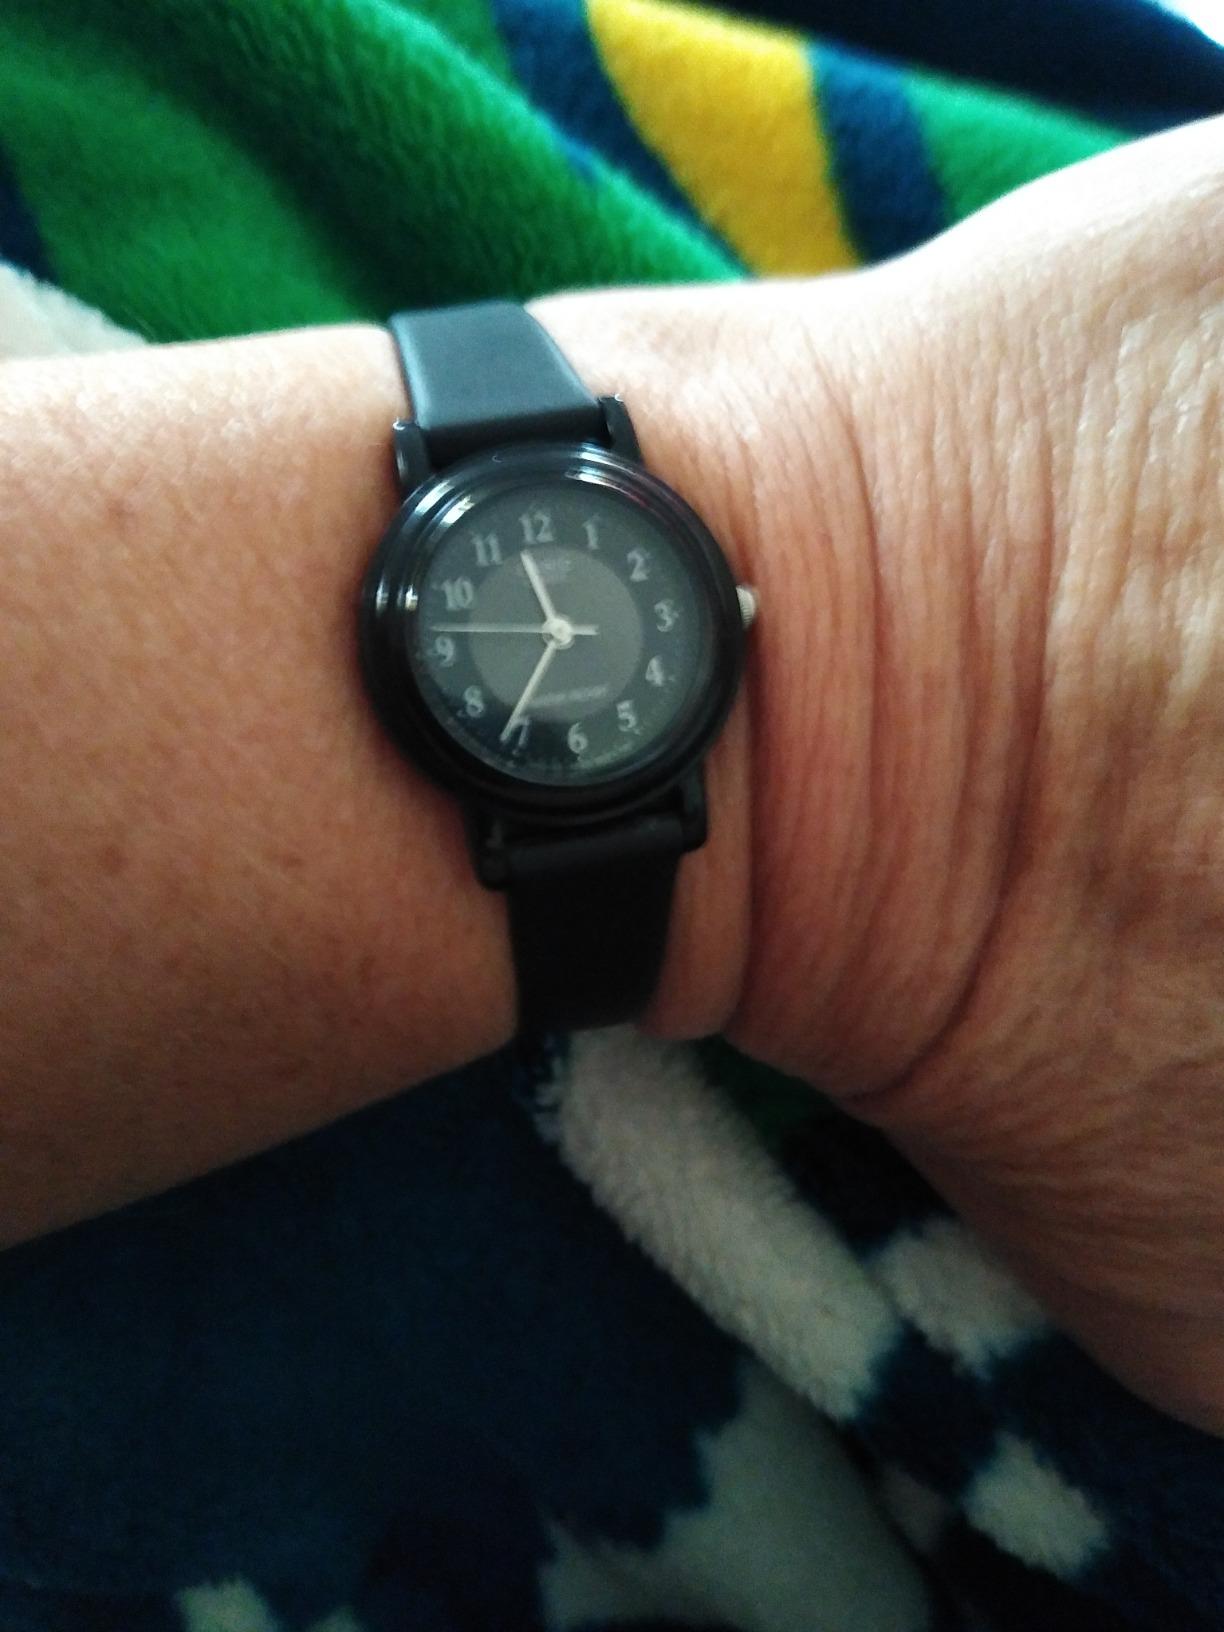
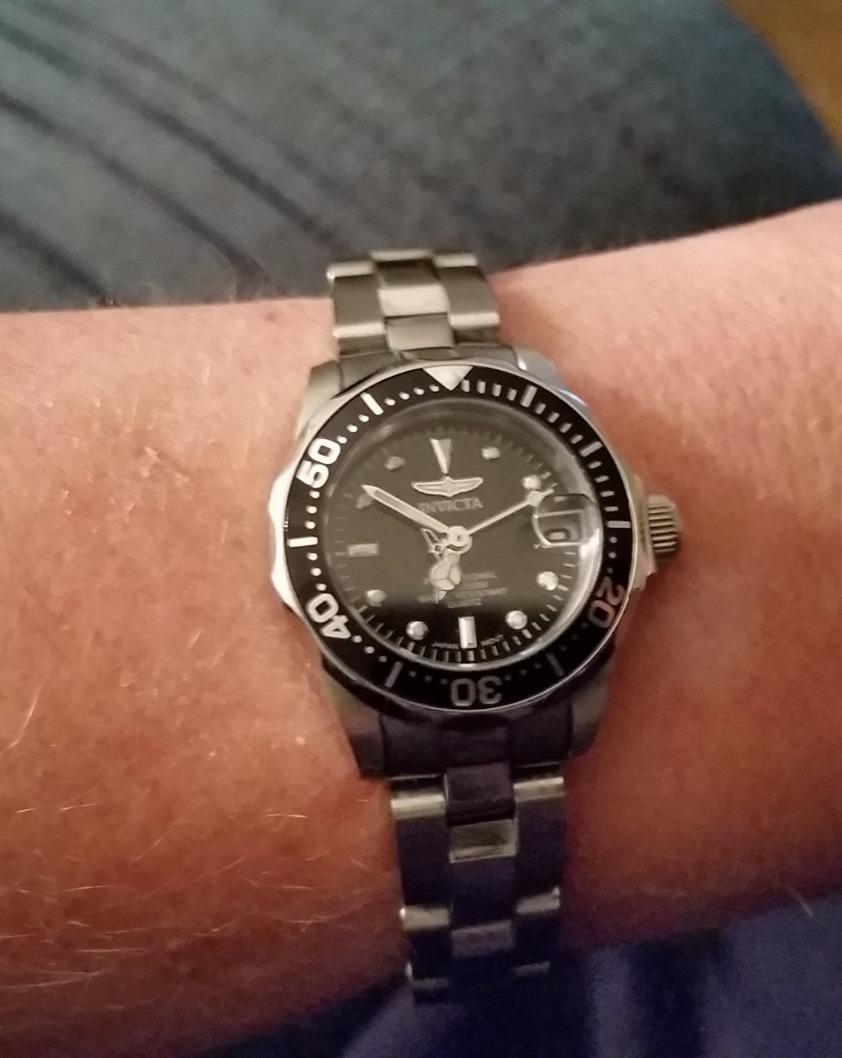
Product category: accessories_watch
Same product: no